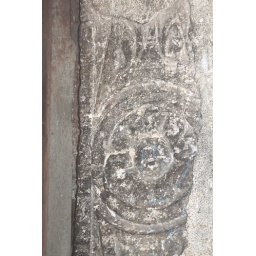
Old stone sculpture of building wall covered in plaster now peeling off and revealing the old art work.